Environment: real
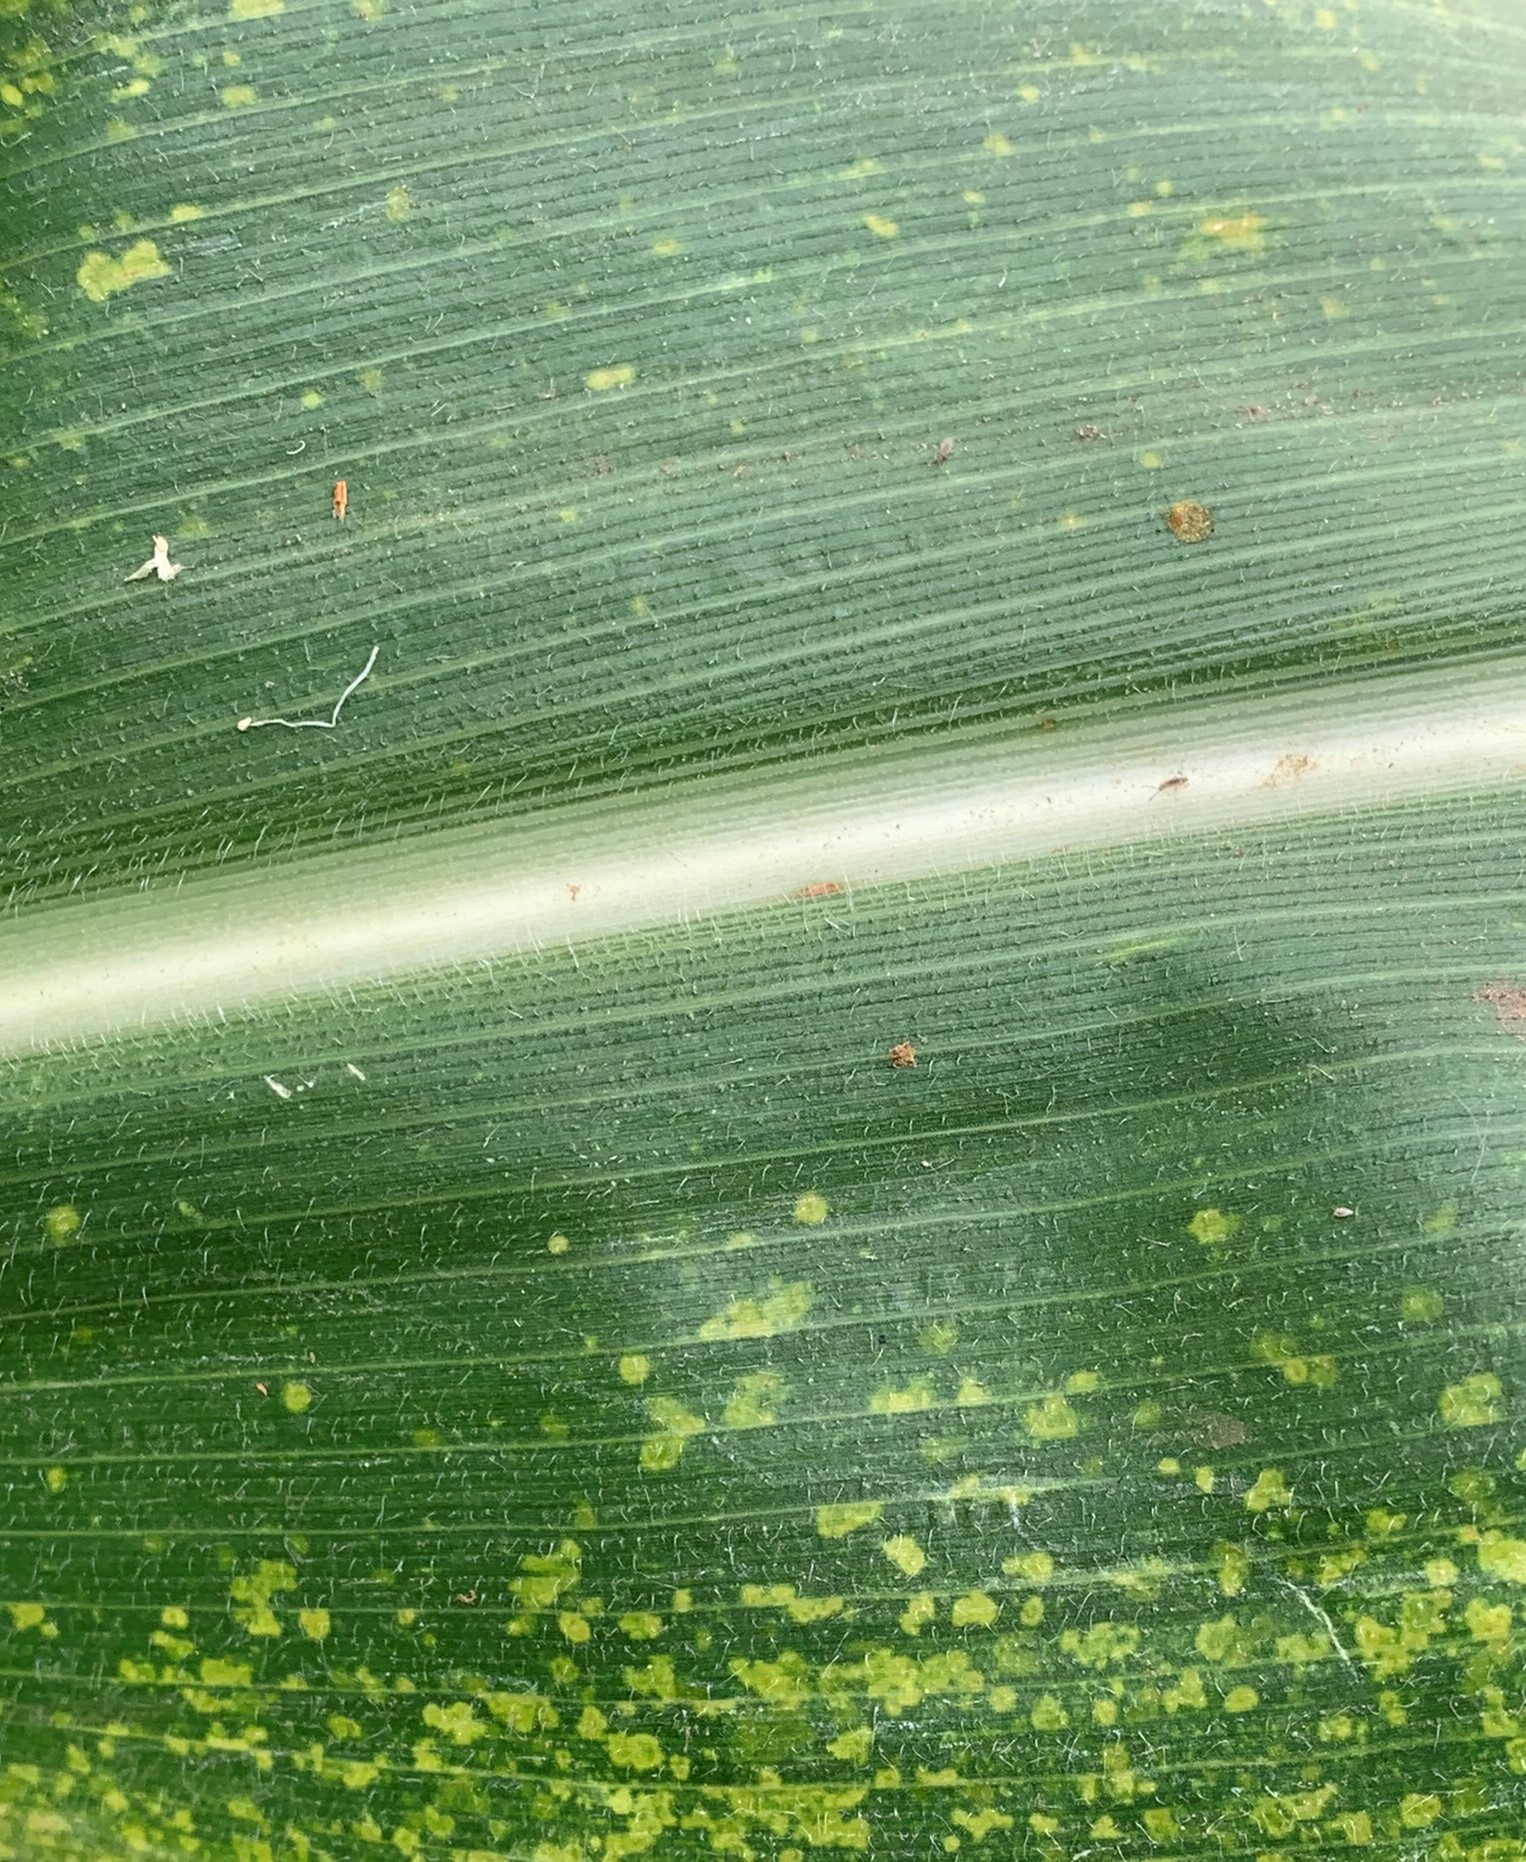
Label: lethal_necrosis